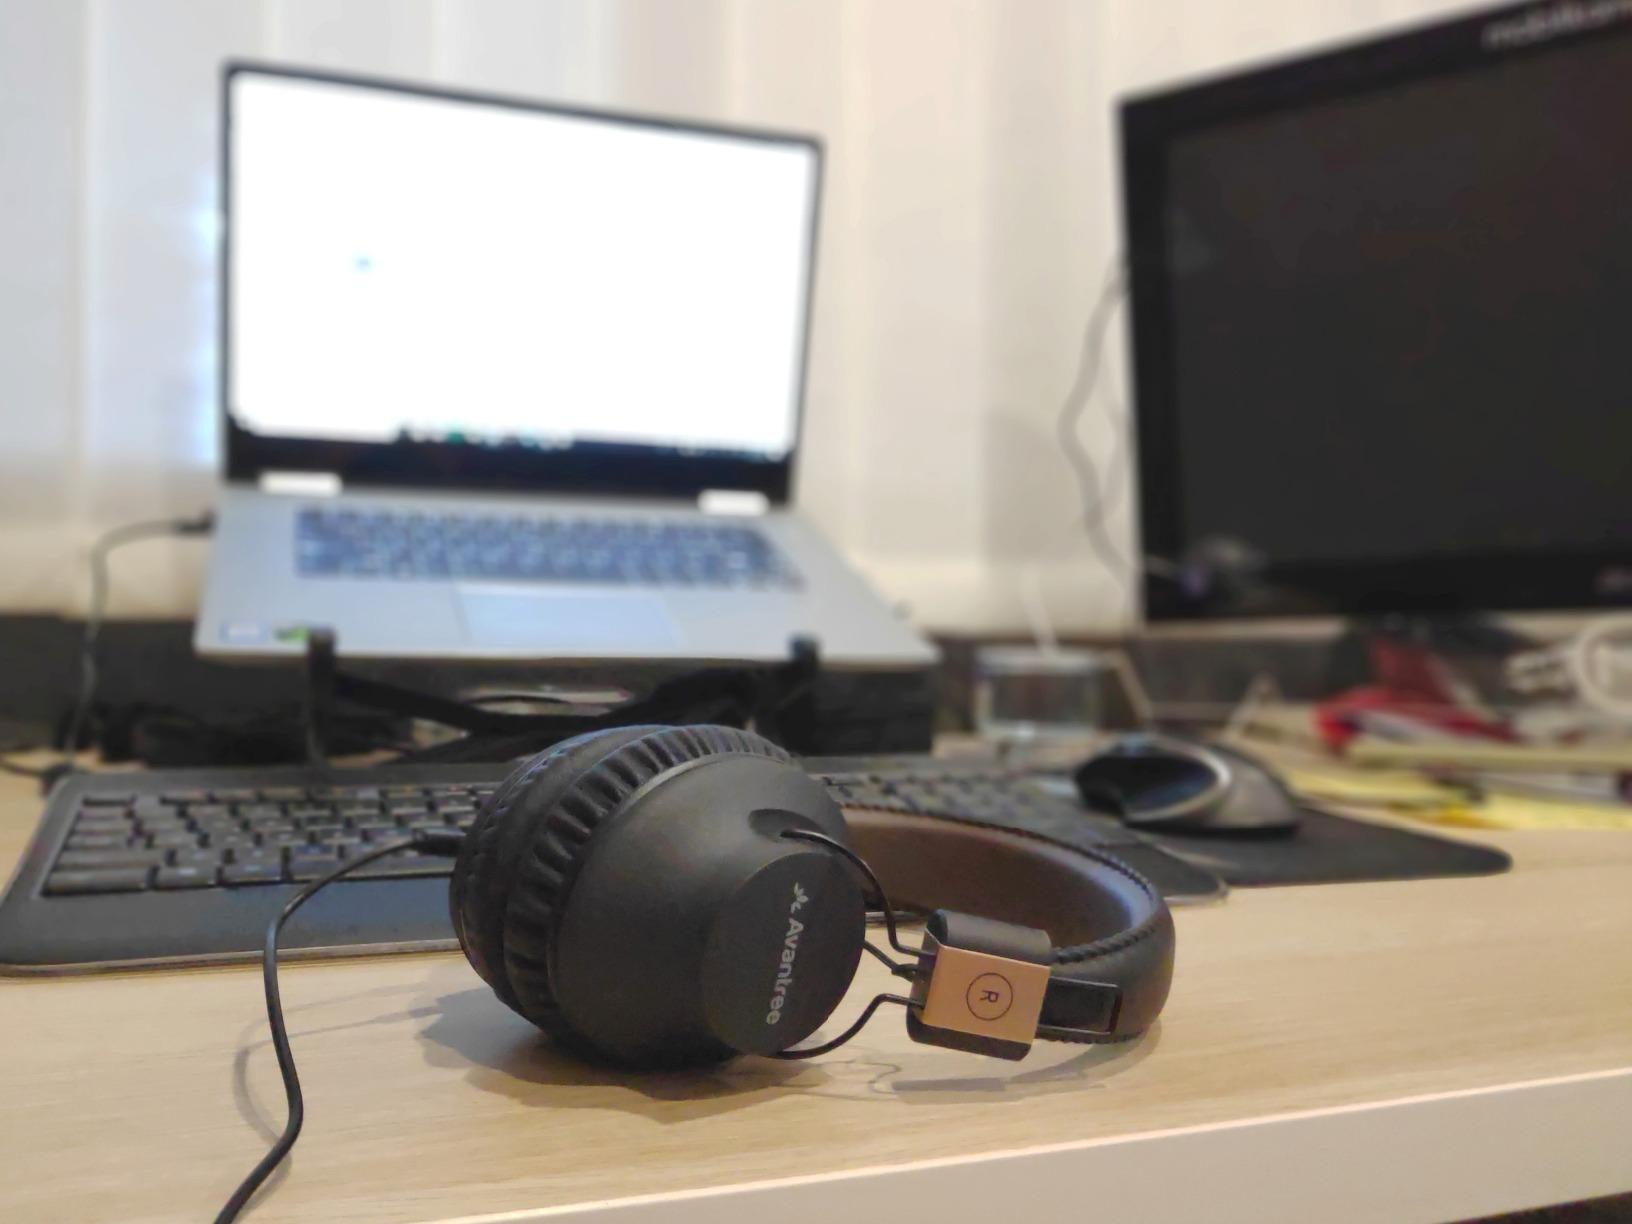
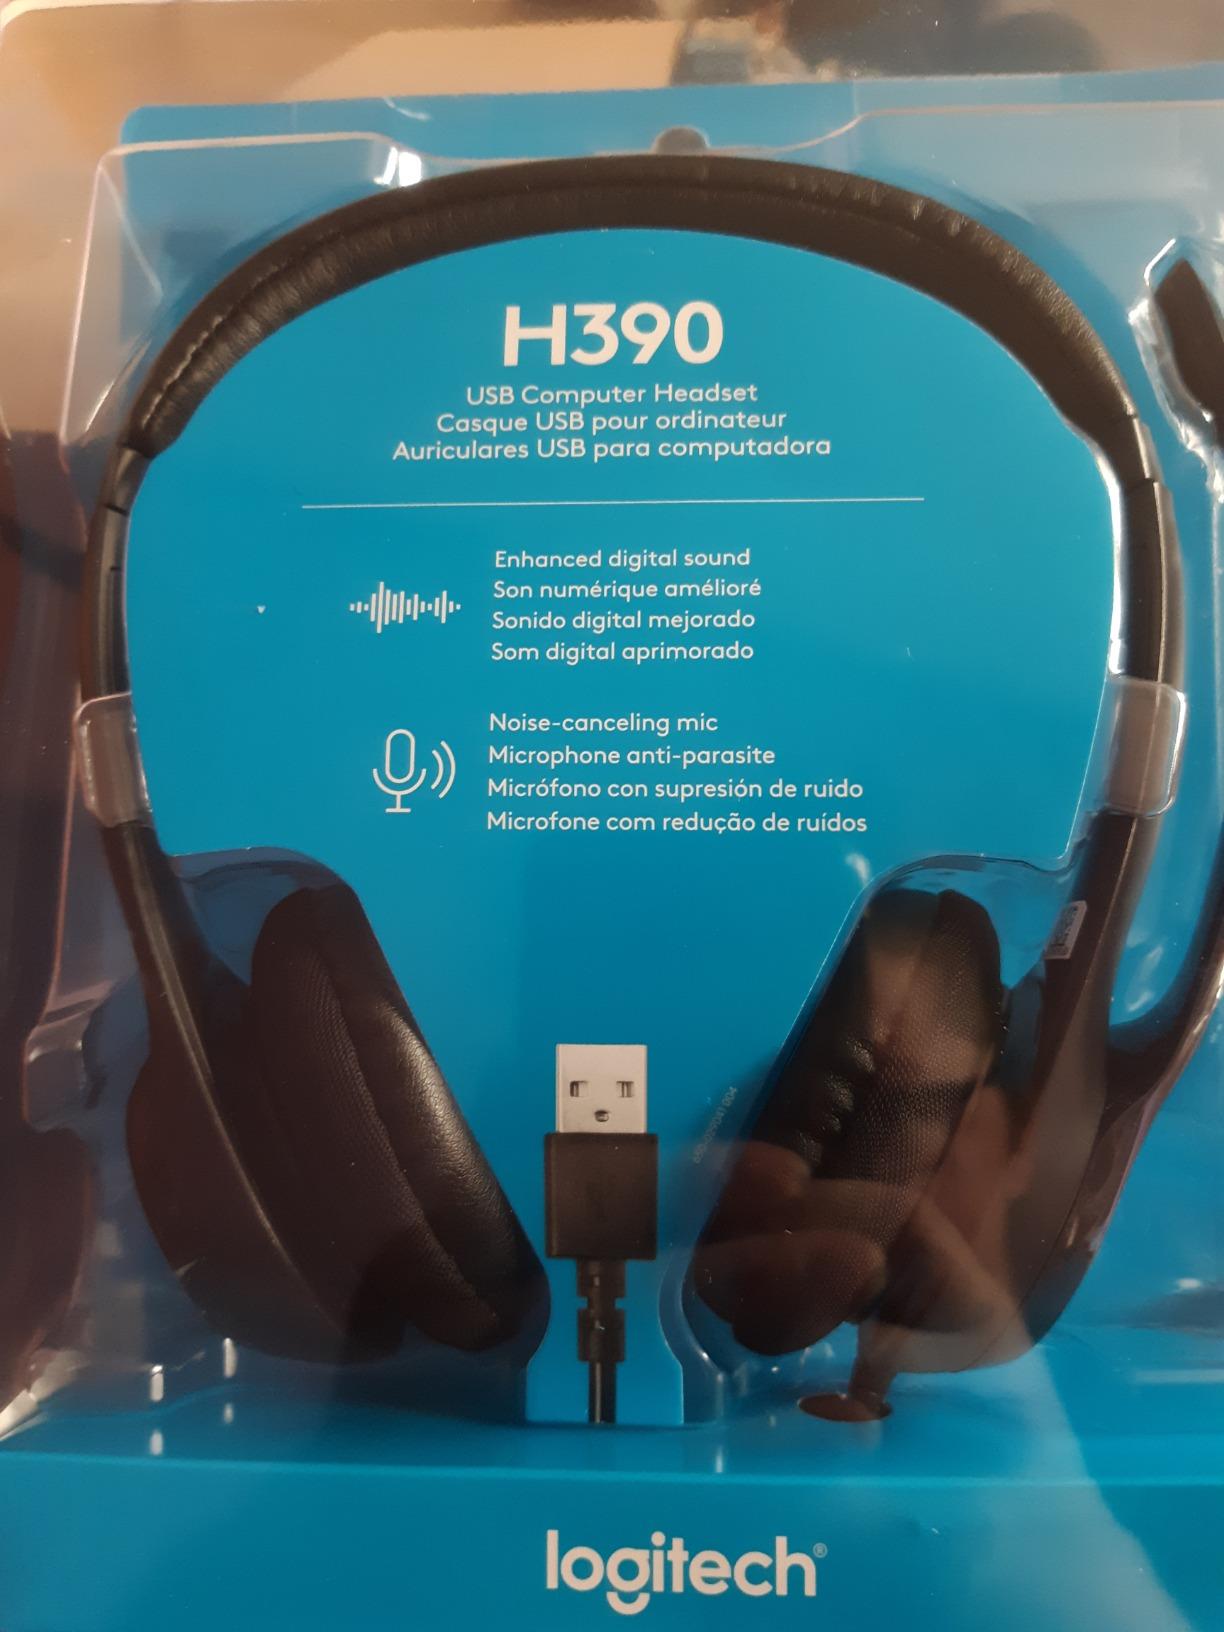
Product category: headphones
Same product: no